Urea

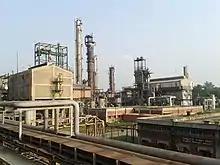
A plant in Bangladesh that produces urea fertilizer.

More than 90% of world industrial production of urea is destined for use as a nitrogen-release fertilizer. Urea has the highest nitrogen content of all solid nitrogenous fertilizers in common use. Therefore, it has a low transportation cost per unit of nitrogen nutrient. The most common impurity of synthetic urea is biuret, which impairs plant growth. Urea breaks down in the soil to give ammonium ions. The ammonium is taken up by the plant through its roots. In some soils, the ammonium is oxidized by bacteria to give nitrate, which is also a nitrogen-rich plant nutrient. The loss of nitrogenous compounds to the atmosphere and runoff is wasteful and environmentally damaging so urea is sometimes modified to enhance the efficiency of its agricultural use. Techniques to make controlled-release fertilizers that slow the release of nitrogen include the encapsulation of urea in an inert sealant, and conversion of urea into derivatives such as urea-formaldehyde compounds, which degrade into ammonia at a pace matching plants' nutritional requirements.